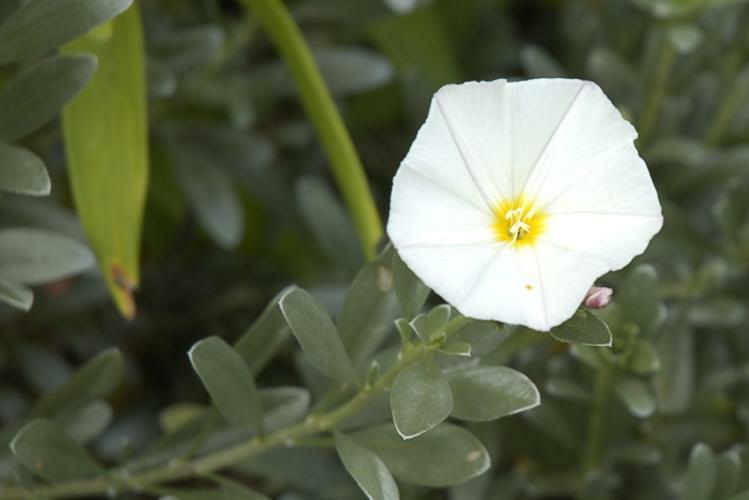
Flower: silverbush